James W. Stephenson

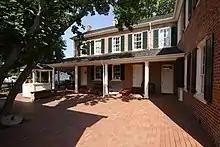
The Benjamin Stephenson House in Edwardsville, Illinois.

Winchester was the only defendant to face trial on the charges. Winchester's lawyer argued that Smith was guilty of verbal assault against the defendant, and Winchester was found not guilty. The verdict was reported in "The Spectator" on March 22, 1825. In 1828 Stephenson left Edwardsville, and moved to Galena in Jo Daviess County where he made his home for much of the rest of his life.